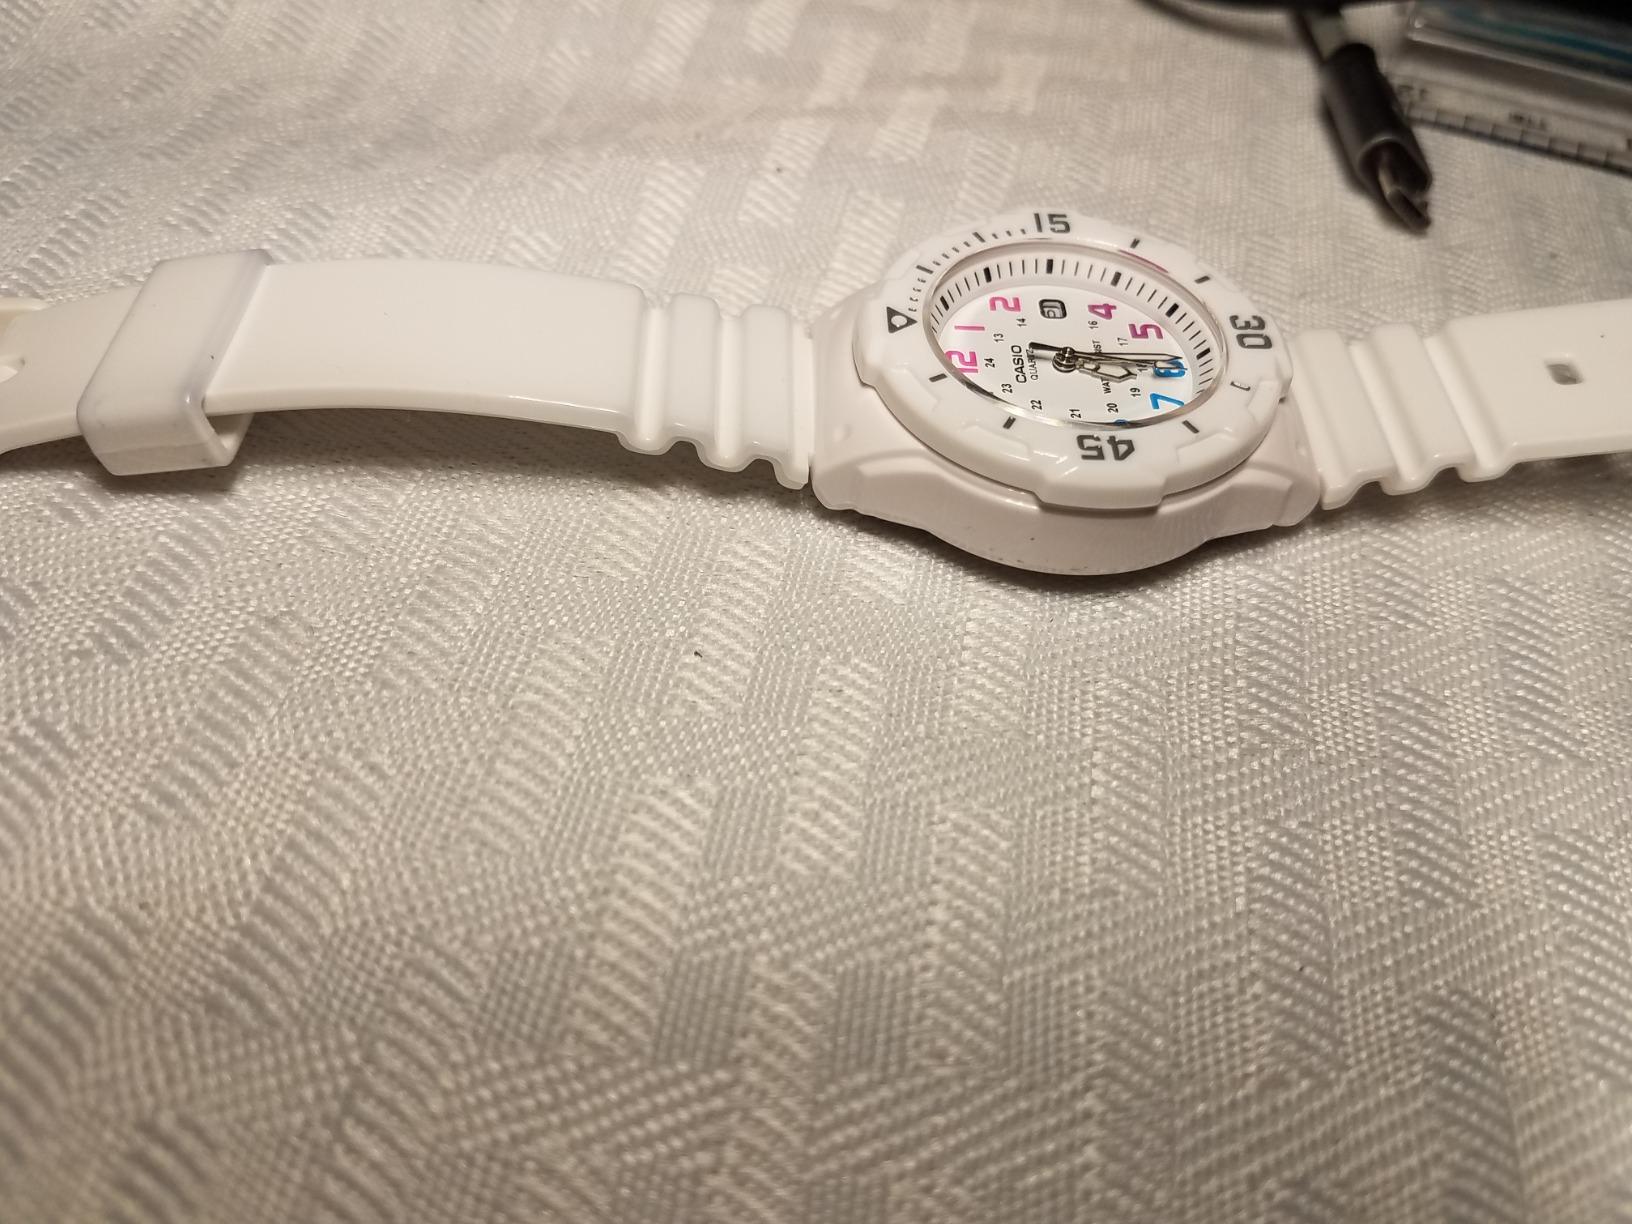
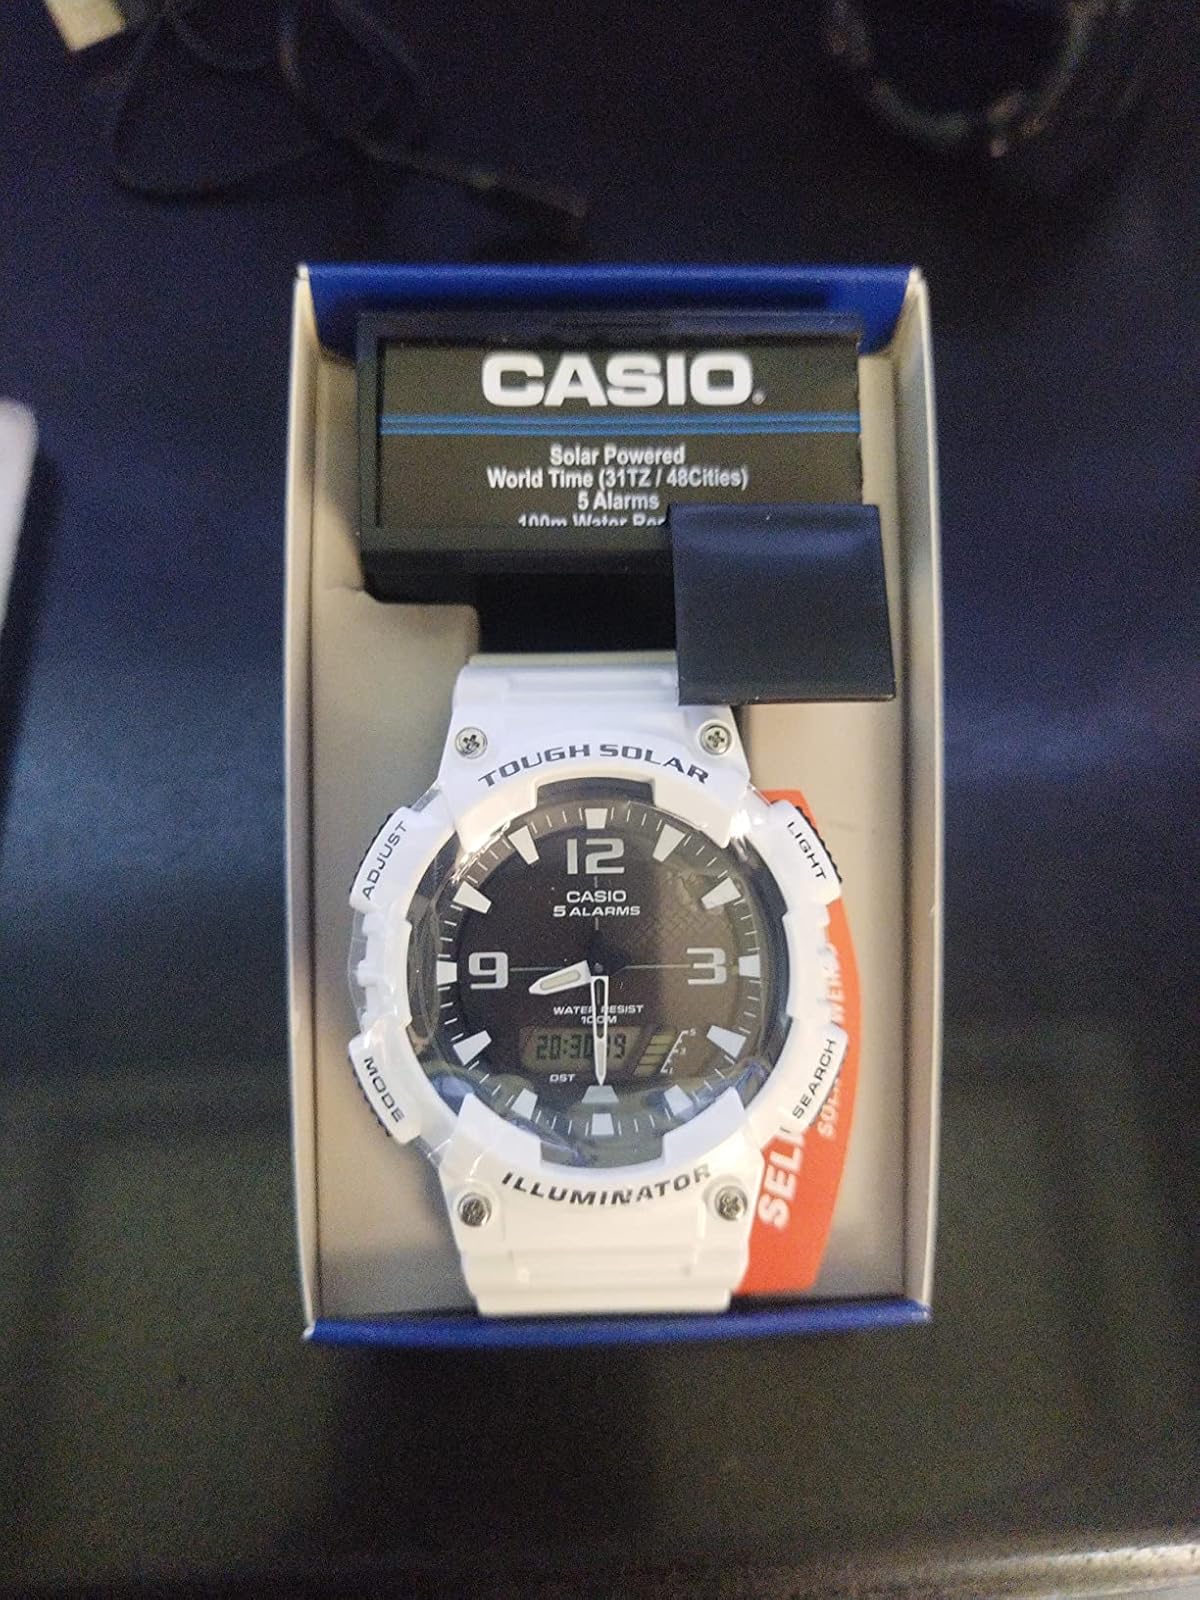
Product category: accessories_watch
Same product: no